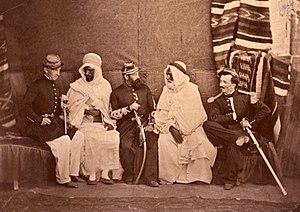
Officiers des affaires arabes et notables musulmans, Oran, 1856. De gauche à droite
Jacques Frémeaux, né le 9 mars 1949 à Alger, est un historien français. Il est professeur honoraire en histoire contemporaine, spécialiste de l'histoire coloniale.